Sergeant Swell of the Mounties

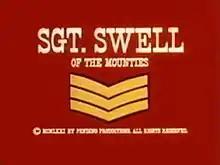

Sergeant Swell of the Mounties is a 1972 short film written and directed by Len Janson and Chuck Menville, and starring Menville in the title role. Sergeant Swell short films were featured on the Glen Campbell Goodtime Hour during the 1971 season, which began on September 14, 1971.